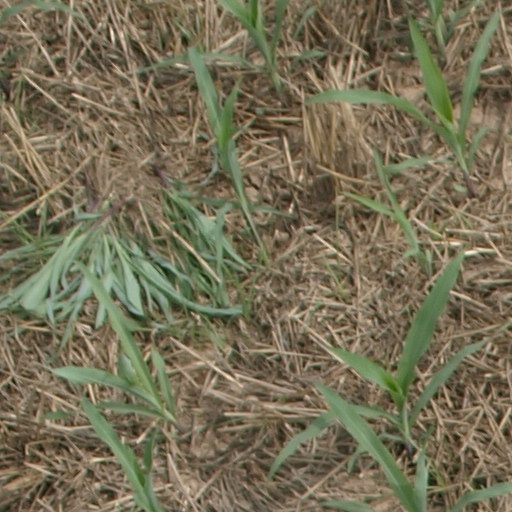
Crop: maize; corn